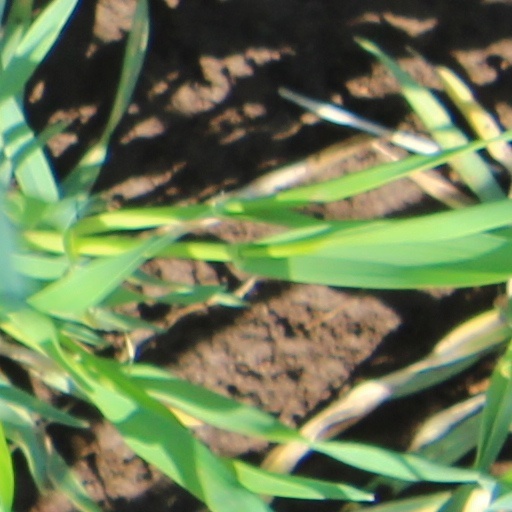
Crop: wheat